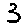
Label: 3